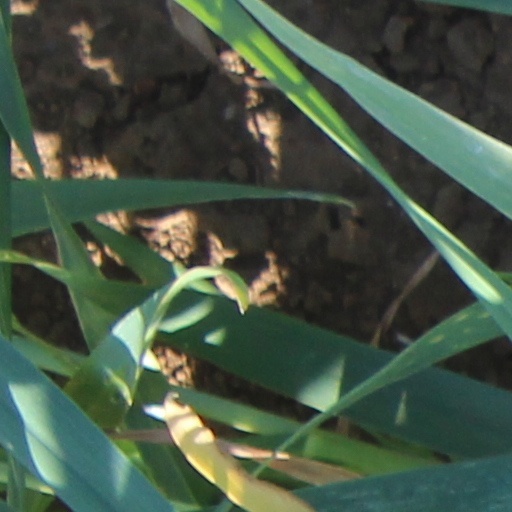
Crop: wheat